Mikhail Mishustin's First Cabinet

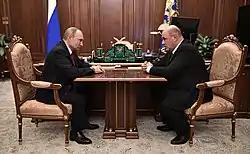
Mishustin with President Vladimir Putin on January 15, 2020

The government began to form after the resignation of Dmitry Medvedev's cabinet on 15 January 2020. Medvedev resigned after President Vladimir Putin, during his Address to the Federal Assembly, proposed amendments to the Constitution that would change the balance of power. On the same day, Putin offered Mishustin the post of Prime Minister. After Mishustin's consent, Putin nominated him for approval to the State Duma. According to Putin, he was offered four candidates, but Mishustin was not among them. As a result, Putin independently decided to nominate Mishustin for the Prime Minister.